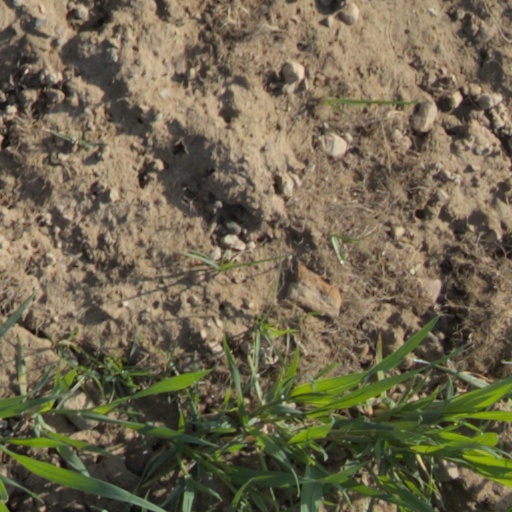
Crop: wheat